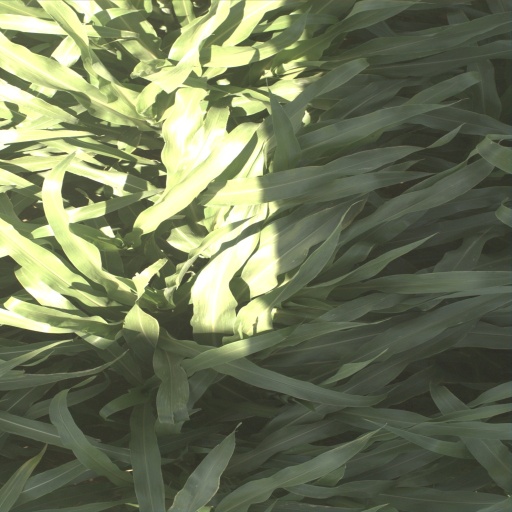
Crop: sorghum